Omar Bashir (musician)

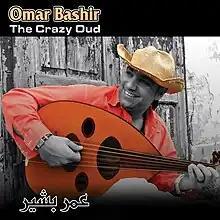
Cover of Bashir's 2010 album, "The Crazy Oud"

In the past, Omar has spoken about the developments of larger Arabic music and its combination with Western influences. In an interview with Al Jadid, he discussed how he believed that only certain elements of Western music could fit with Arabic, and that introducing more did more harm than good. Omar has also been critical about the exposure that artists received, lamenting that certain musicians received less exposure and attention than those who were involved in preserving musical traditions, such as that of the oud.